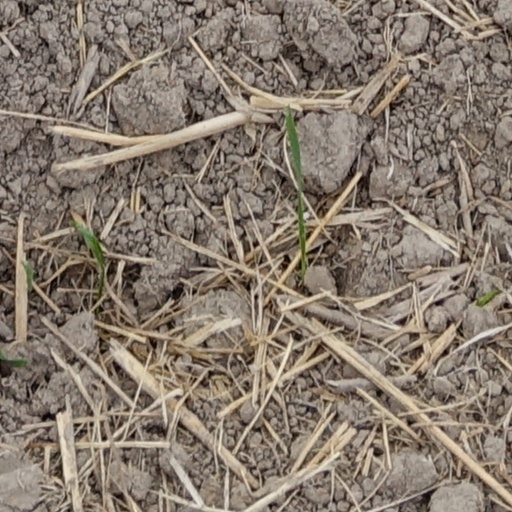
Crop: wheat